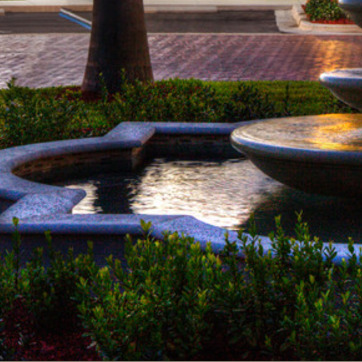
Material: water